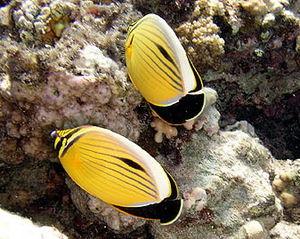
Le Poisson-papillon côtelé de mer Rouge est une espèce de poissons de la famille des Chaetodontidae.